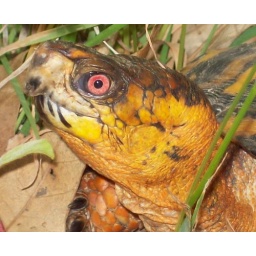
Very hot here today. Not a surprise to find turtles on the trail.Found behind my house in Hammonton NJ...